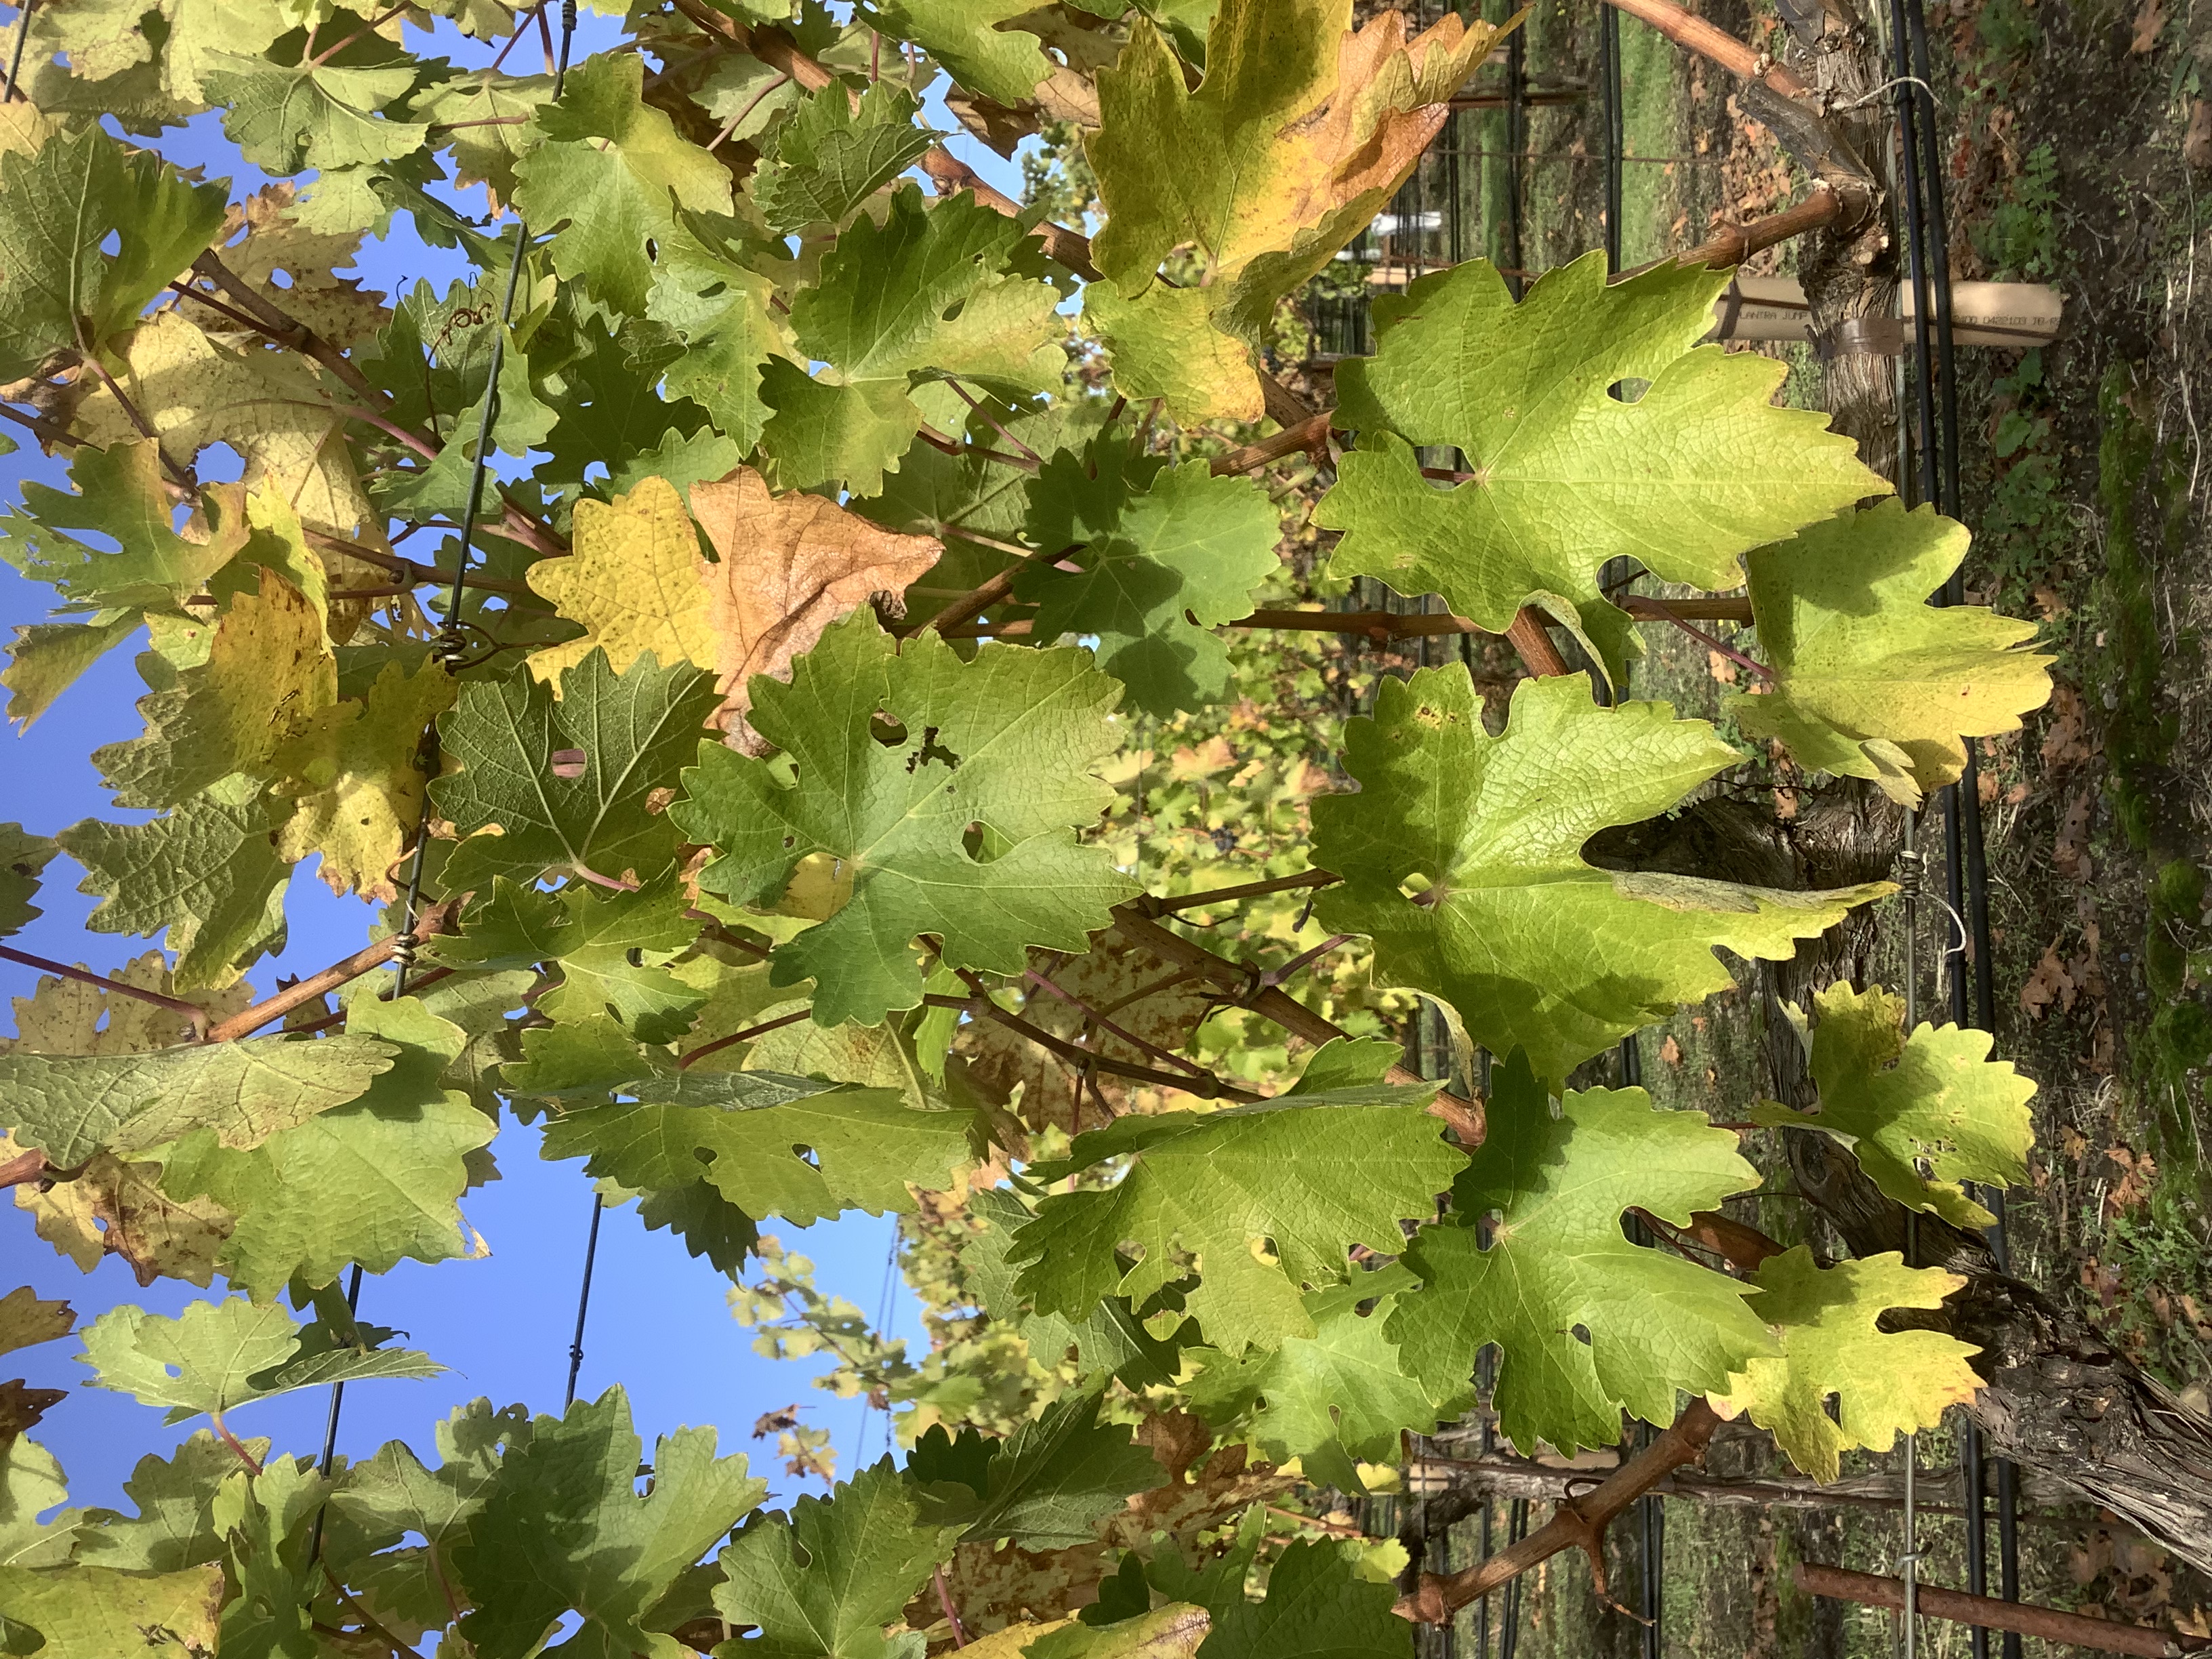
Label: No Virus